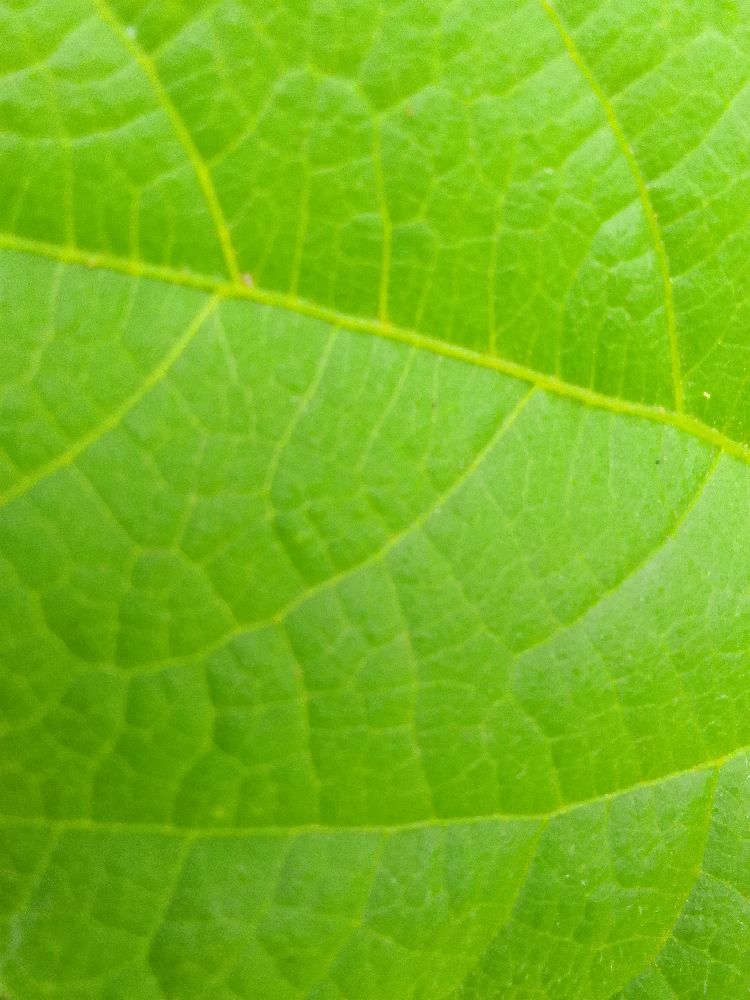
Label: healthy